Gymnastics at the 1912 Summer Olympics – Men's artistic individual all-around

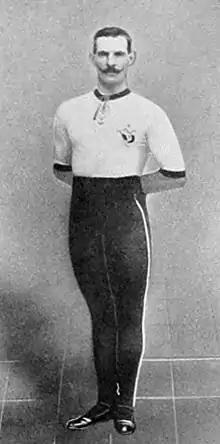
Gold medalist Alberto Braglia

The men's artistic individual all-around was an artistic gymnastics event held as part of the Gymnastics at the 1912 Summer Olympics programme. The competition was held on 12 July at the Stockholm Olympic Stadium. It was the fourth appearance of the event. There were 44 competitors from 9 nations. Each nation was limited to 6 gymnasts (a marked reduction from the 20 permitted in 1908). The event was won by Alberto Braglia of Italy, the first man to successfully defend a title in the artistic individual all-around. The bronze medalist from 1908, Louis Ségura, this time took silver. Braglia and Ségura were the first two men to win multiple medals in the event. Italian Adolfo Tunesi earned bronze.